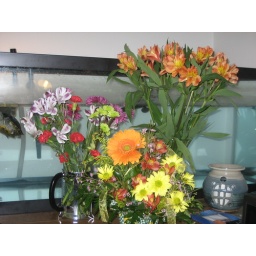
flowers in the bedroom